Lothar Osterburg

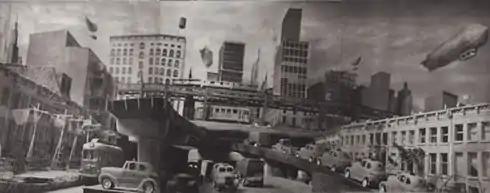
Lothar Osterburg, "Entering Yesterday's City of Tomorrow", photogravure on gampi mounted, 27" x 69.5", 2011

Osterburg has received a Guggenheim Fellowship and awards from the American Academy of Arts and Letters and New York Foundation for the Arts, and his work has been acquired by the Metropolitan Museum of Art, Library of Congress and Art Institute of Chicago, among others. He has exhibited at the International Print Center New York, Peruvian North American Cultural Institute (ICPNA, Lima, Peru), Museum of Fine Arts Boston, and Center for Photography at Woodstock (CPW). As a master printer, Osterburg has worked with artists including Ida Applebroog, Lee Friedlander, Adam Fuss, David Lynch, McDermott and McGough, and Lorna Simpson. After working in Brooklyn for many years, he is now based near Red Hook, New York in the Hudson Valley and serves as Artist-in-Residence in printmaking at Bard College.